2014–15 Missouri State Bears basketball team

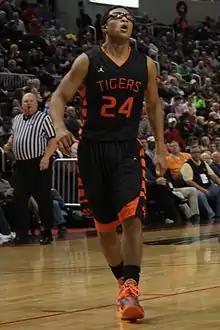

!colspan=9 style="background:#800000; color:#FFFFFF;"| Missouri Valley tournament